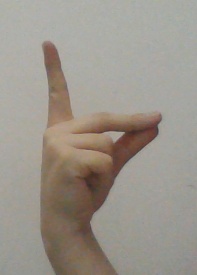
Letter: ta